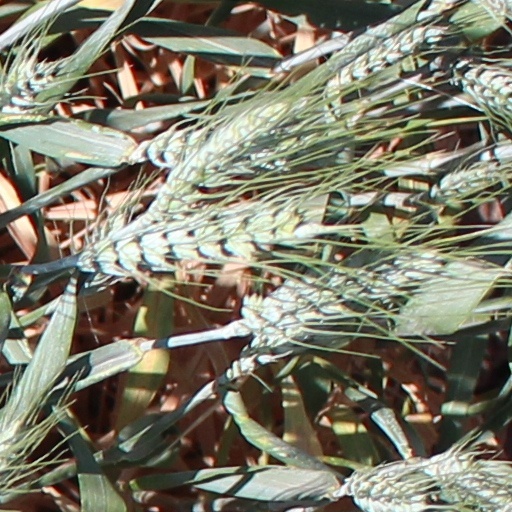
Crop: wheat